Adriaen Hendriksz Verboom

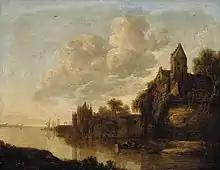
Castle by a river

Adriaen Hendriksz Verboom (1627 – 1673), was a Dutch Golden Age landscape painter.